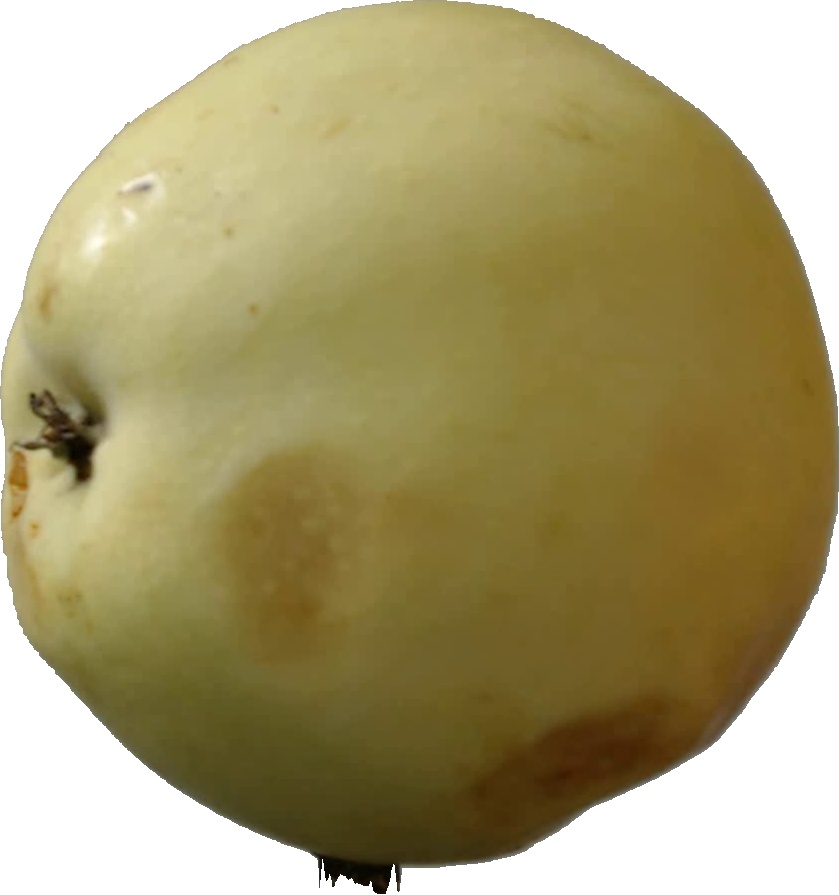
Label: apple_hit_1